Willingboro Township, New Jersey

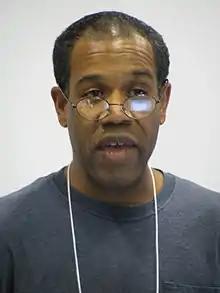
Gregory Pardlo

Willingboro Township is governed within the Faulkner Act, formally known as the Optional Municipal Charter Law, under the Council-Manager form of government (Plan E), enacted by direct petition and implemented as of January 1, 1962. The township is one of 42 municipalities (of the 564) statewide that use this form of government. The current Council-Manager form of government was adopted by referendum in November 1960 based on the recommendations of a Charter Study Commission. The elections for the first council to operate under the new Council-Manager form of government took place in November 1961, with the new council taking office as of January 1, 1962, under the new form. The Township Council is comprised of five members, who are elected in partisan elections to serve four-year terms in office on a staggered basis, with two or three seats coming up for election as part of the November general election during odd-numbered years. At a reorganization held during the first week of January after each election, the council selects a Mayor and Deputy Mayor from among its members.